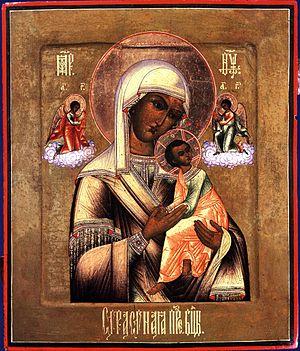
Notre-Dame du Perpétuel Secours est une icône « miraculeuse » datant du XIVᵉ siècle, de type byzantin, dite en russe « Strastnaïa ». D'origine crétoise d'après la légende, son type iconographique fut attribué à Andréas Ritzos vers 1492.